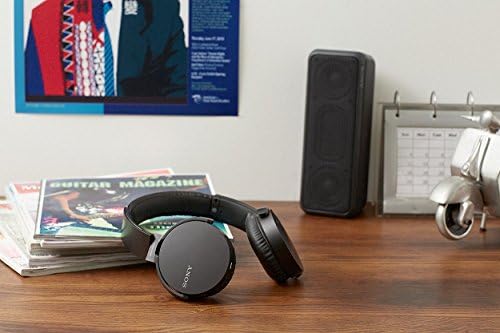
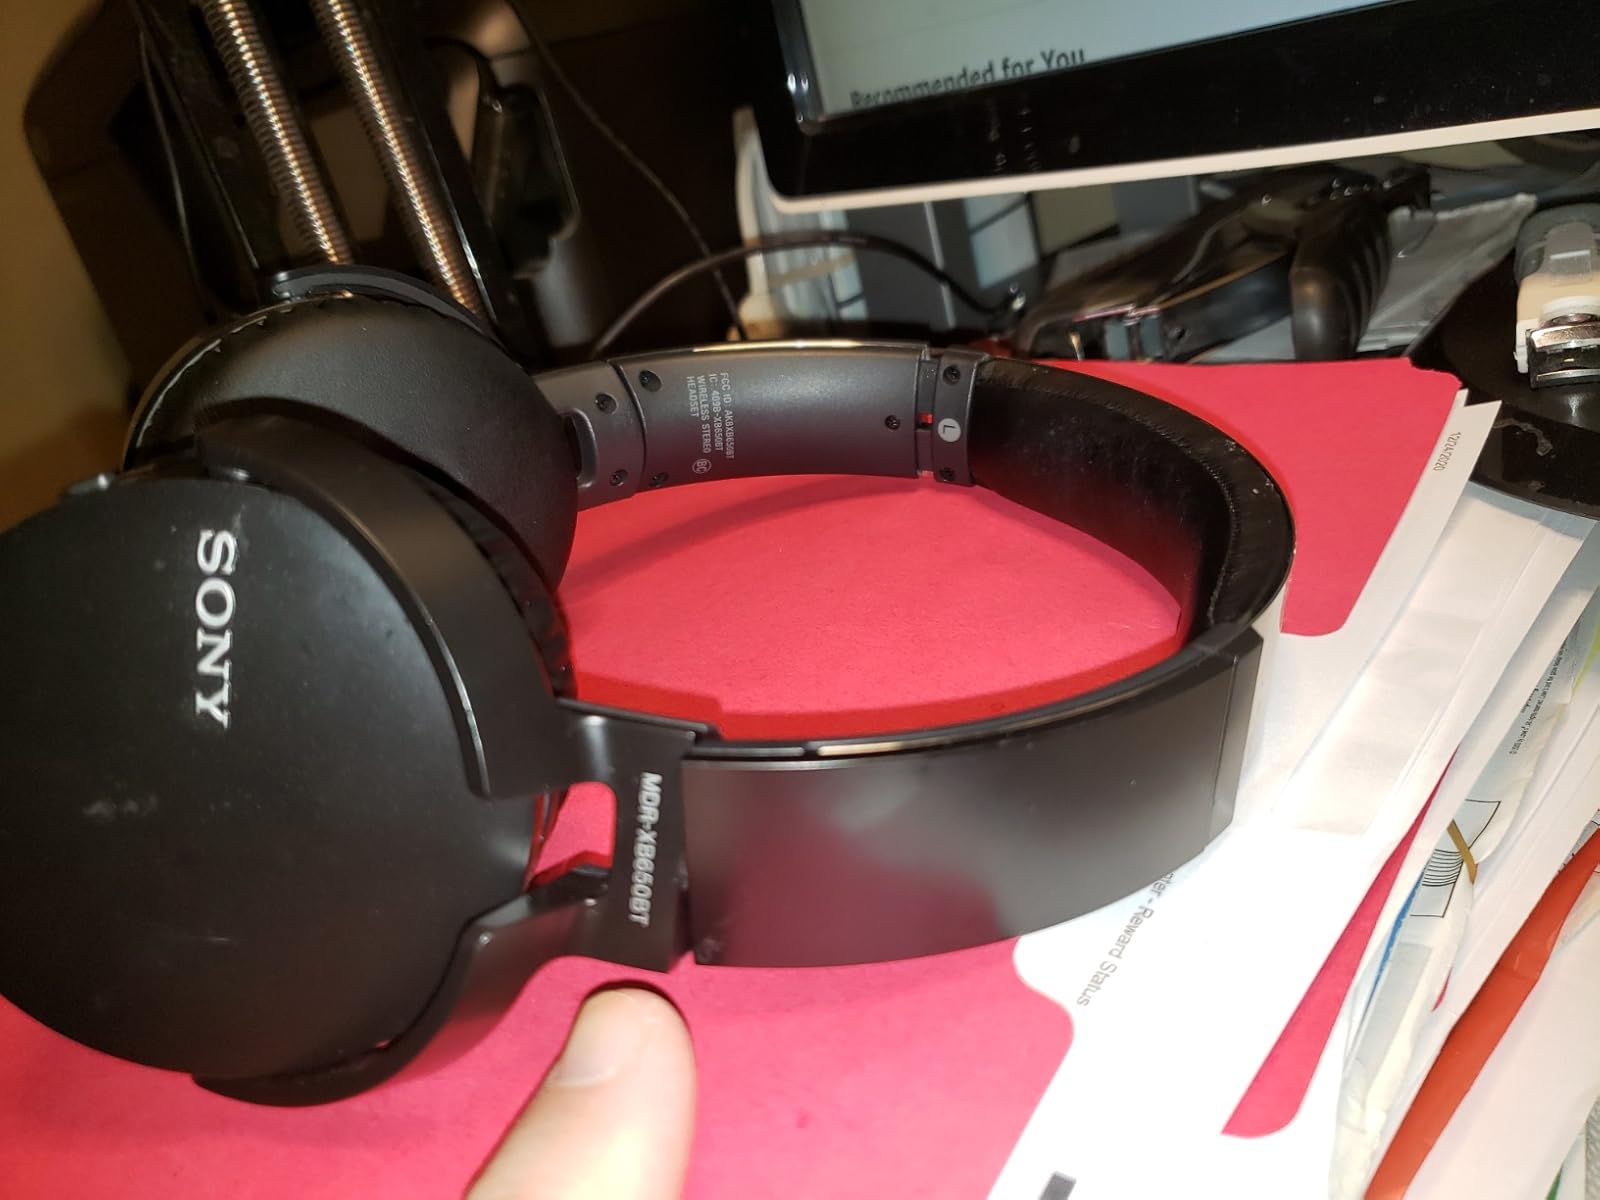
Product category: headphones
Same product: yes